Wolfenbüttel

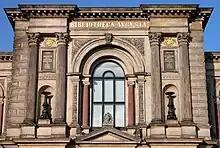

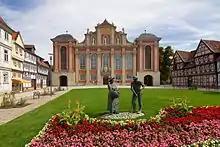

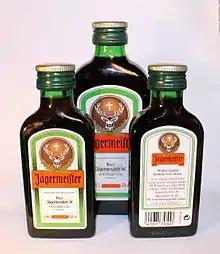
The herb liqueur Jägermeister is distilled in Wolfenbüttel.

Wolfenbüttel is home of several departments of the Ostfalia University of Applied Sciences and the , an organisation for the study of Lessing's works. It is also home to the "Niedersächsisches Staatsarchiv", the state archives of Lower Saxony, as well as the renowned "Biblioteca Augusta". Beginning in 2009 the Landesmusikakademie Niedersachsen is located in the Seeliger Park and sponsored by the state of Lower Saxony to promote music education at various levels.